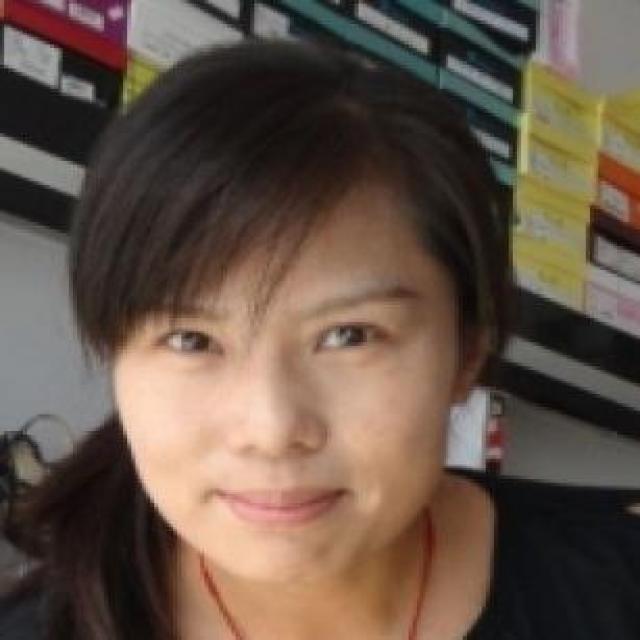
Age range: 21-44